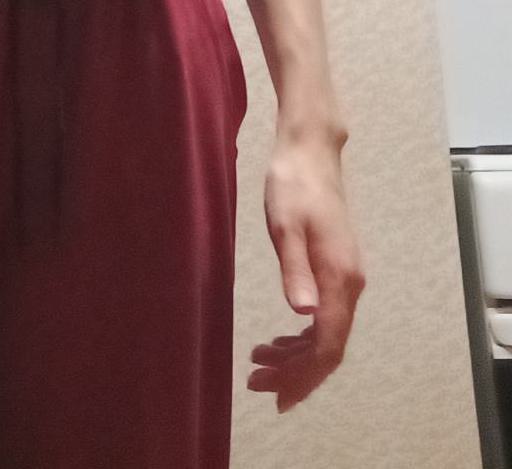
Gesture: no_gesture